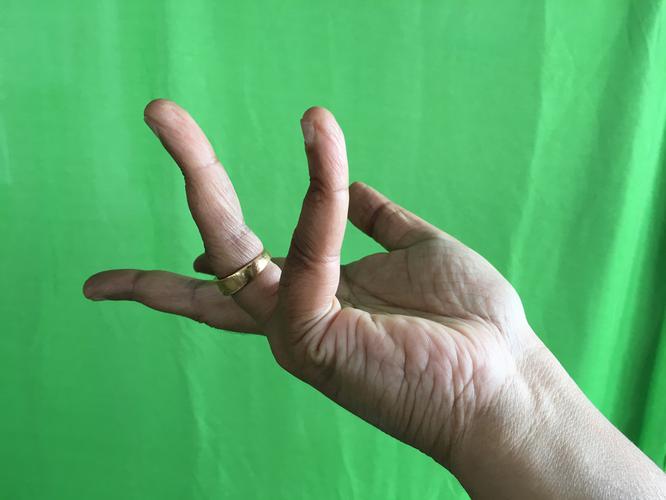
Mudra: Alapadmam
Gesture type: single_hand